Question: Please indicate a possible affordance area of the frisbee that can be used for holding
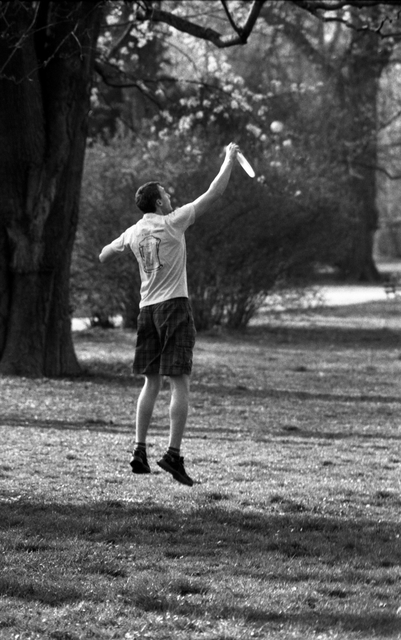
Answer: [232.48, 145.966, 259.337, 182.537]